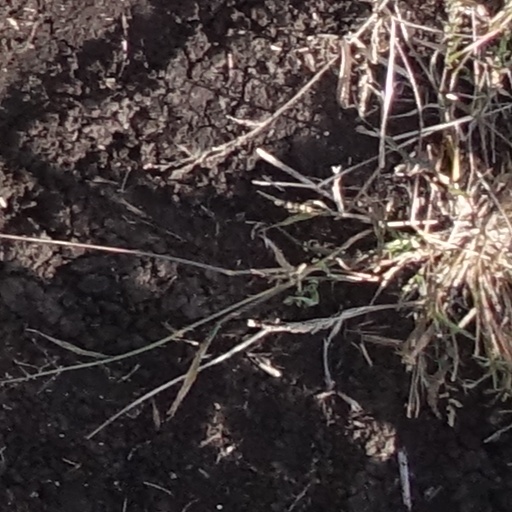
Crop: sorghum